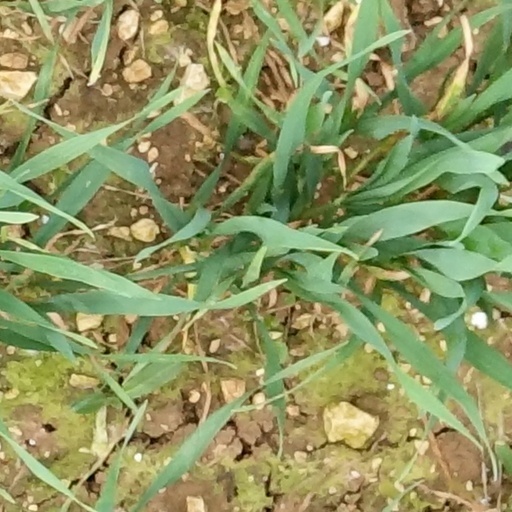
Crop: wheat